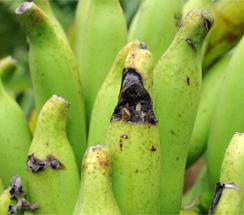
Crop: unknown
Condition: banana_banana_cigar_end_rot